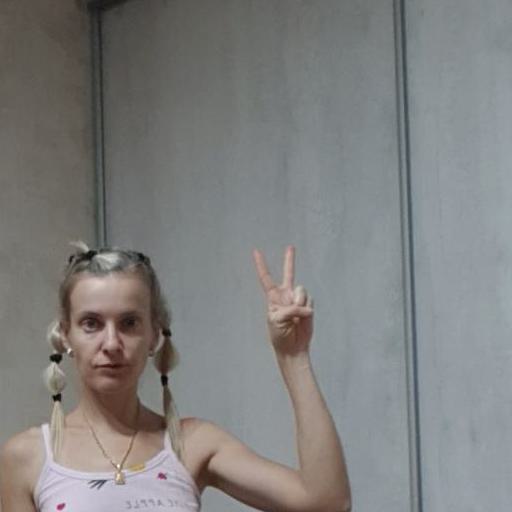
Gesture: peace